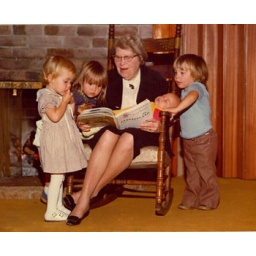
i'm in the blue shirt